Attacks in Russia during the Russian invasion of Ukraine

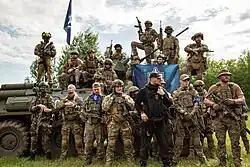
RVC members on 24 May 2023

On 30 December 2023, the city of Belgorod was shelled allegedly by the Armed Forces of Ukraine, killing at least 24 people and wounding over 100.